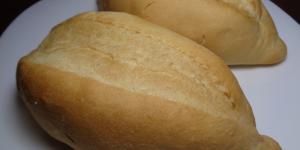
bolillo mexicano